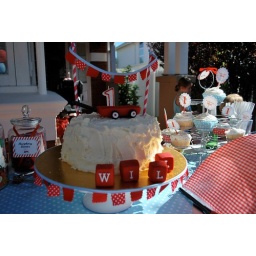
A red velvet, triple layer cake for Wills Radio Flyer Birthday. Buting made by Wills mum